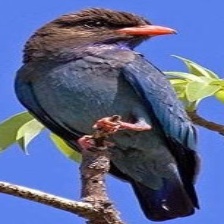
Species: ASIAN DOLLARD BIRD
Scientific name: EURYSTOMUS ORIENTALIS